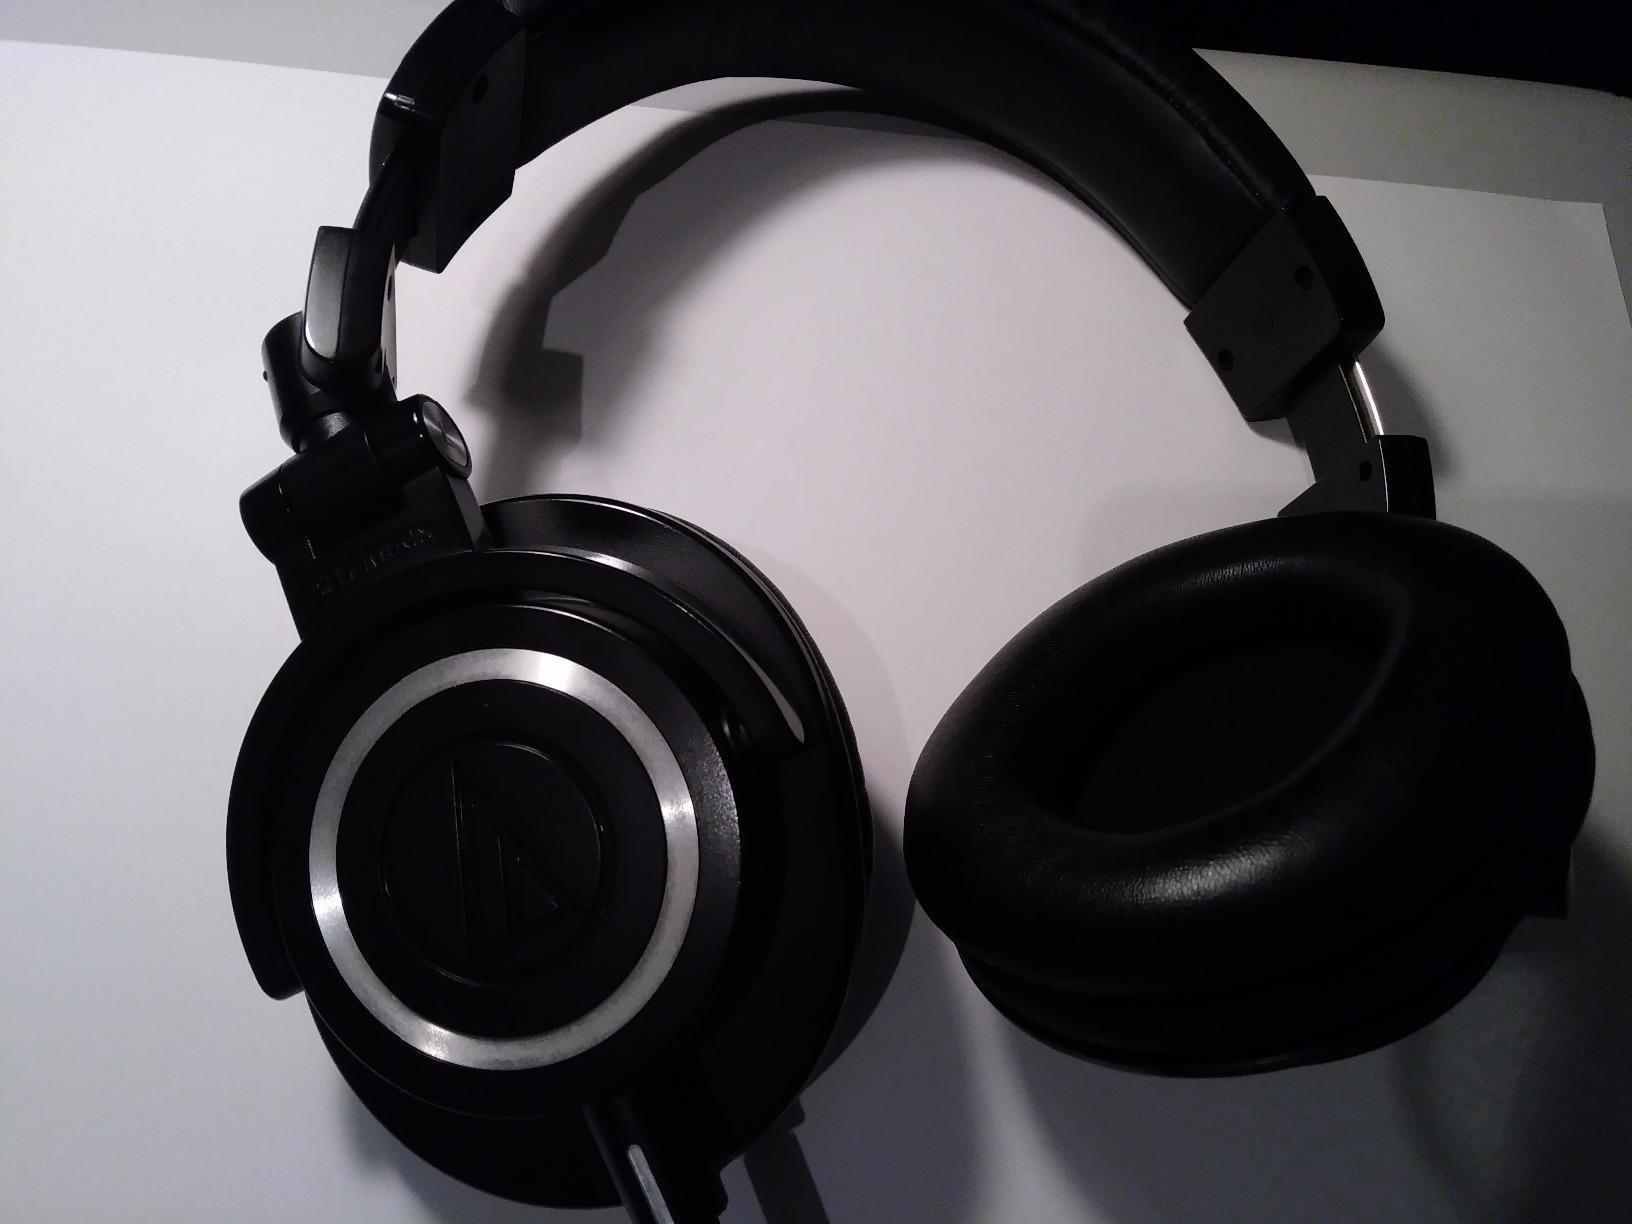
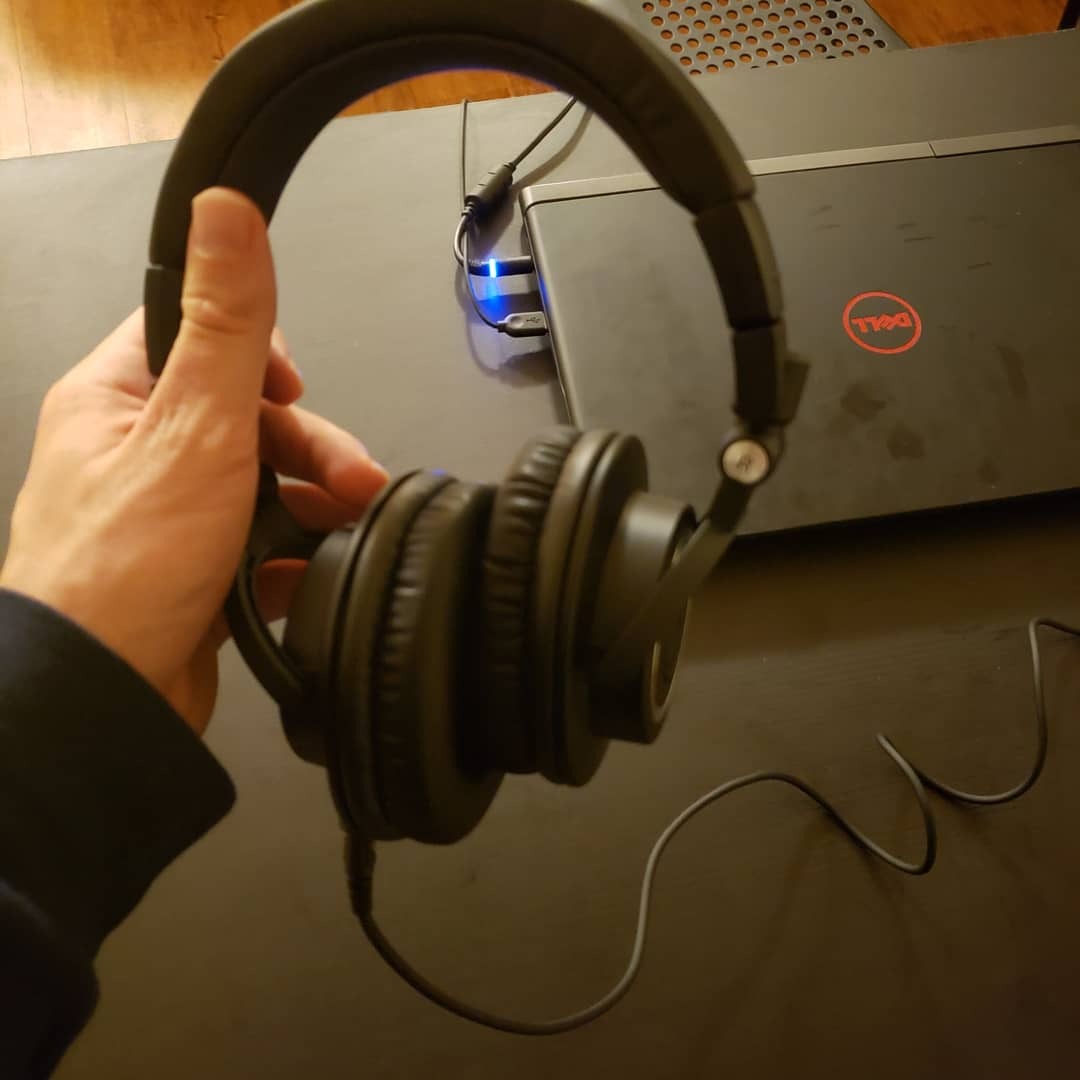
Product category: headphones
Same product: yes